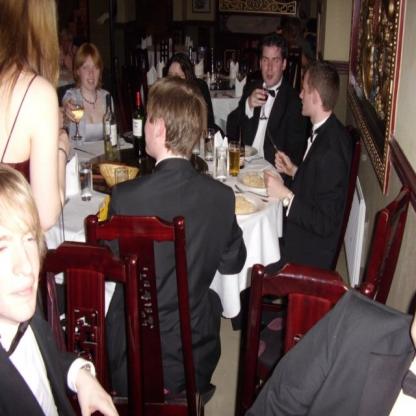
Scene: Indoor